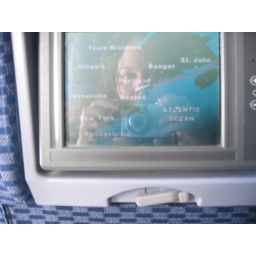
Taken on the flight home, my reflection in the screen on the back of the seat in front of me